Mioarele

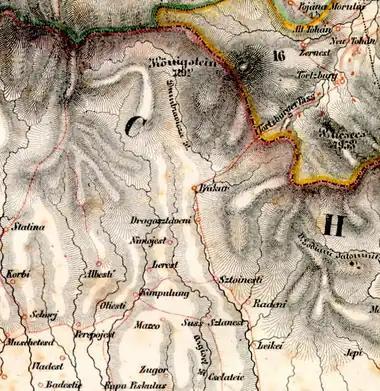
Detail of a German-language map of 1862: Rucăr–Bran (Törzburger) Pass on what was then the border between the Austrian Empire and the United Principalities (Wallachia), showing the northern areas of Muscel County (around Câmpulung). With Mățău ("Mazeo") and Suslănești ("Suss Szlanest") as separate villages

The subsequent decades saw Wallachia merged into the United Principalities (from 1859), followed by the consolidated Kingdom of Romania (from 1881). In 1893, Mățău commune had incorporated Suslănești, as well as Chiliile, Cocenești, and Călulești—the latter village has since been fully absorbed into Mățău village; not yet mentioned as a separate village, Aluniș appeared in public records as a Mățău land grant. The Kingdom increased the pace of institutional modernization; in the 1890s, its Education Minister, Spiru Haret, directed Muscel's teaching staff to provide for the peasants' cultivation and social emancipation. As a result, Mățău had a school library (rural Muscel's second-largest in 1902), and from 1901 a students' cafeteria. The local school, whose main teacher was Ion Vișoianu, was successful in promoting social advancement. In a September 1930 article prompted by the alumni reunion, novelist Cezar Petrescu argued that they included "three physicians, six secondary-school professors, four magistrates, seven officers, one veterinarian, three lawyers, eleven priests, thirty-six primary-school teachers, [and] two high-ranking clerks in the ministry of finance". A similar influence was exercised by Nicolae Cristescu, a Mățău native who taught at the school in Goleștii Badii, Topoloveni; his students included Ion Mihalache, the future agrarian politician, and Mihai Antonescu, Deputy Premier during World War II.